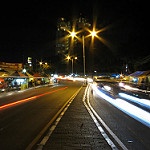
Label: street